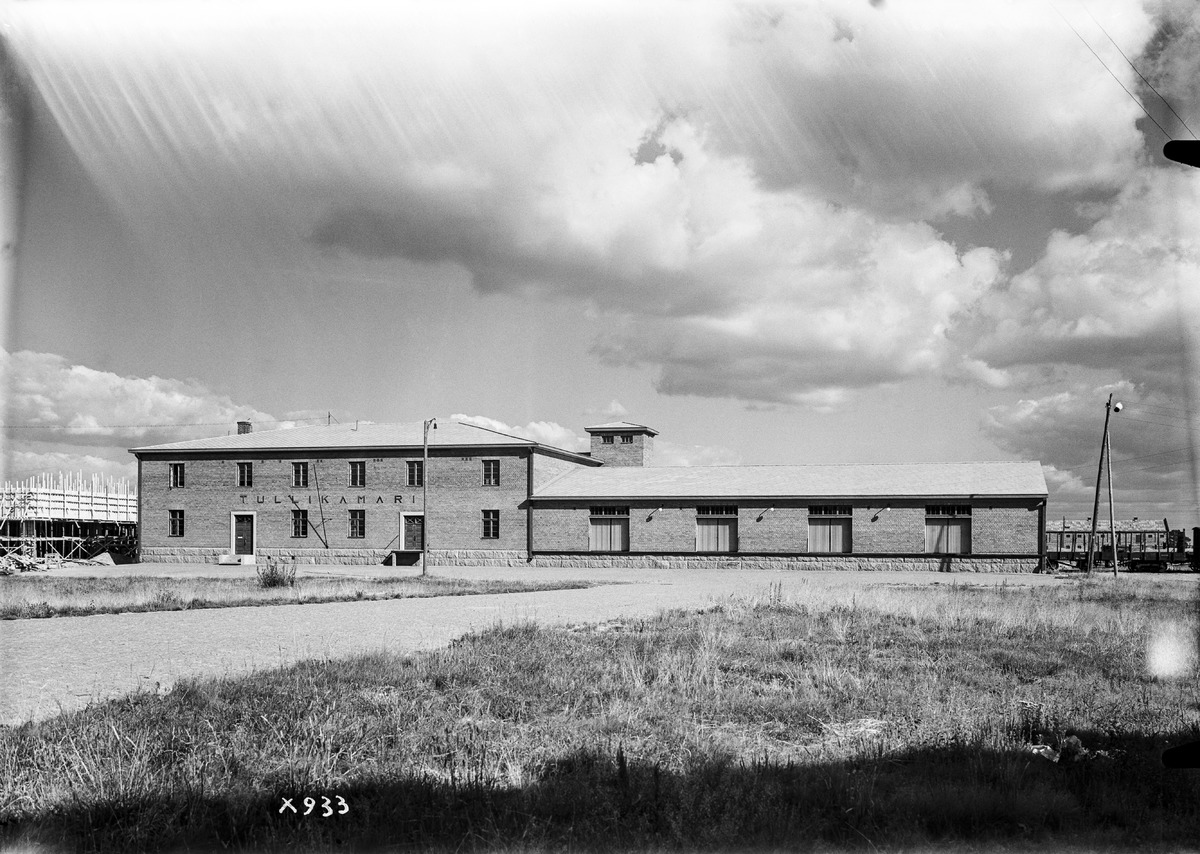
Oulun tullikamari
Oulu customhouse
sisällön kuvaus: Oulun tullikamarin rakennus Oulun Lyötyllä vuonna 1937. content description: Oulu customhouse building at Lyötty in Oulu in 1937.
Vuosi: 1937
Paikka: Suomi, Oulu, Suomi, Pohjois-Pohjanmaa, Oulu
Aiheet: tullikamarit; Lyötty; ulkokuva; tullit; julkiset rakennukset; tullilaitos; public buildings; customs; customhouses